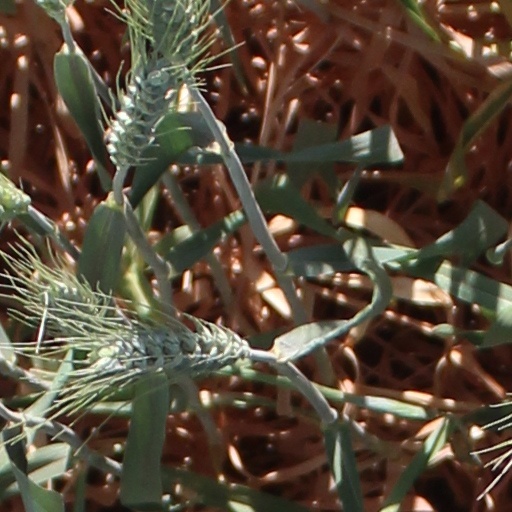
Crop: wheat